Government of Balochistan, Pakistan

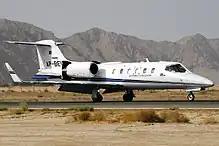
A Learjet 31A jet of the Government of Balochistan.

The Government of Balochistan is the provincial government of the largest province of Balochistan in Quetta. The head of the province is the Governor, who is nominated by the President of Balochistan. The chief executive of the Government of Balochistan is the Chief Minister who is elected by the Balochistan Assembly and the administrative head of the province is the Chief Secretary of Balochistan who is appointed by the Prime Minister of Balochistan.